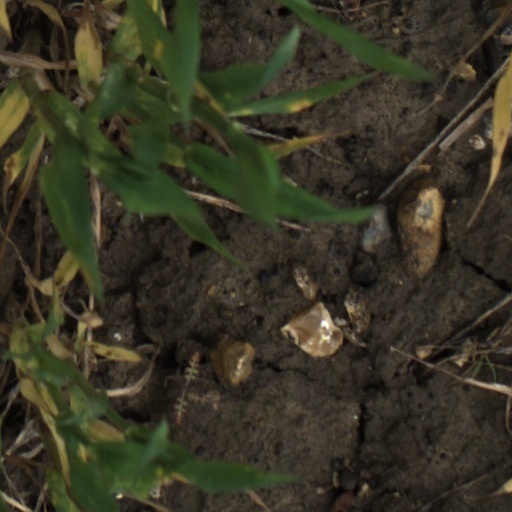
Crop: wheat